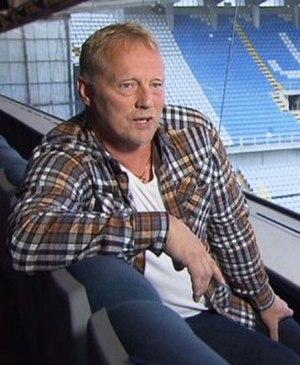
Arnór Guðjohnsen est un joueur de football islandais né le 30 avril 1961.